Eth Eonel

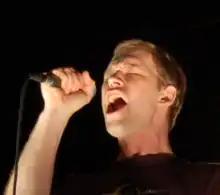
Eth Eonel performing with Aloysius at 3K Live 2006Photo by André Kroglund

Kenneth Øvrid Holter, (born 12 February 1979), also known as Eth Eonel, is a Norwegian songwriter, producer and singer. He helped form the alternative rock band Aloysius in 2004, and was vocalist for an early line-up of what would later become the progressive metal band Garden Of. He was also one of four thereminists in Trondheim Thereminorkester. From 2008 until 2009 he hosted an experimental radio show called "Fluxusboks", that aired on Radio Revolt. He runs a label called Eonel Sound.